2009 Boise State Broncos football team

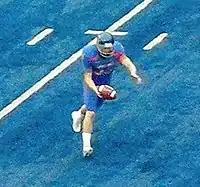
Kyle Brotzman was selected as WAC special teams player of the week.

Boise State had lost their last two trips to the islands in 2007, but this game was never in doubt as the Broncos beat the Warriors for the 8th time in 9 years as a member of the WAC. Kellen Moore had a career-high 5 TD passes (35, 14, 24, 10, 48) going 18/30 for 223 yards. Titus Young caught 8 passes for 115 yards and 3 TDS. Freshman running back Matt Kaiserman, who had been hurt the entire season, made his Bronco debut and ran for 122 yards, 51 of those on the Broncos final drive alone where he carried the ball on all 11 plays to lead to his first career TD. The score could have been much worse than it was, but Hawaii was able to force the Broncos to attempt 5 field goals, 4 of which Kyle Brotzman made (25, 28, 32, 27). The Bronco defence force 3 INTS, 2 by Jeron Johnson, and 3 fumble recoveries. The Broncos did continue to have center to quarterback exchange problems which led to 6 fumbles, all of which they did recover, and center Thomas Byrd was replaced by Garret Pendergast, but Pendergast snapped a ball into the end zone which led to a Hawaii safety. The Broncos remained the same in the AP (#6) and the two human BCS polls (Coaches #5, Harris #5), but their BCS computer poll average fell from #5 to #8 to bring their BCS ranking to #7.